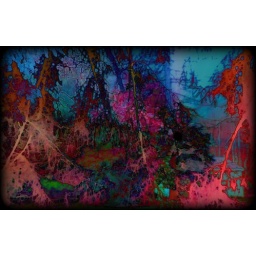
This was shot through the branches of a hemlock tree and a bit of blue spruce in the left corner.